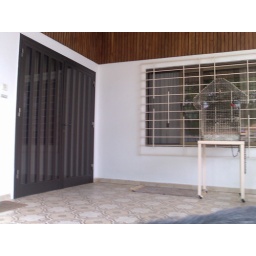
The main doors to the house - you are first greeted by the Man himself, Mithu.